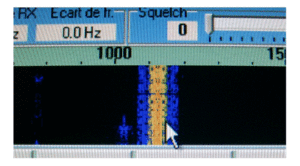
Le PSK 31 est une forme de modulation conversationnelle de clavier à clavier de type radiotélétype. Elle a été inventée dans les années 1990 par un radioamateur polonais puis développée par un autre radioamateur britannique.